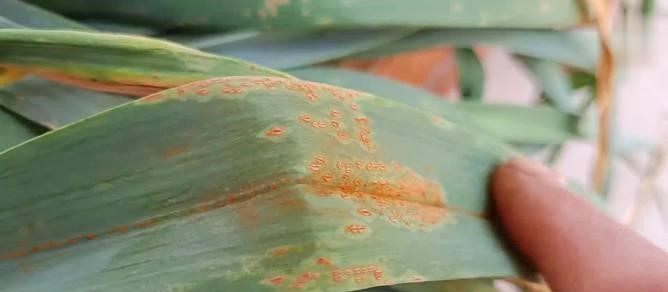
Plant: Garlic
Disease: garlic rust